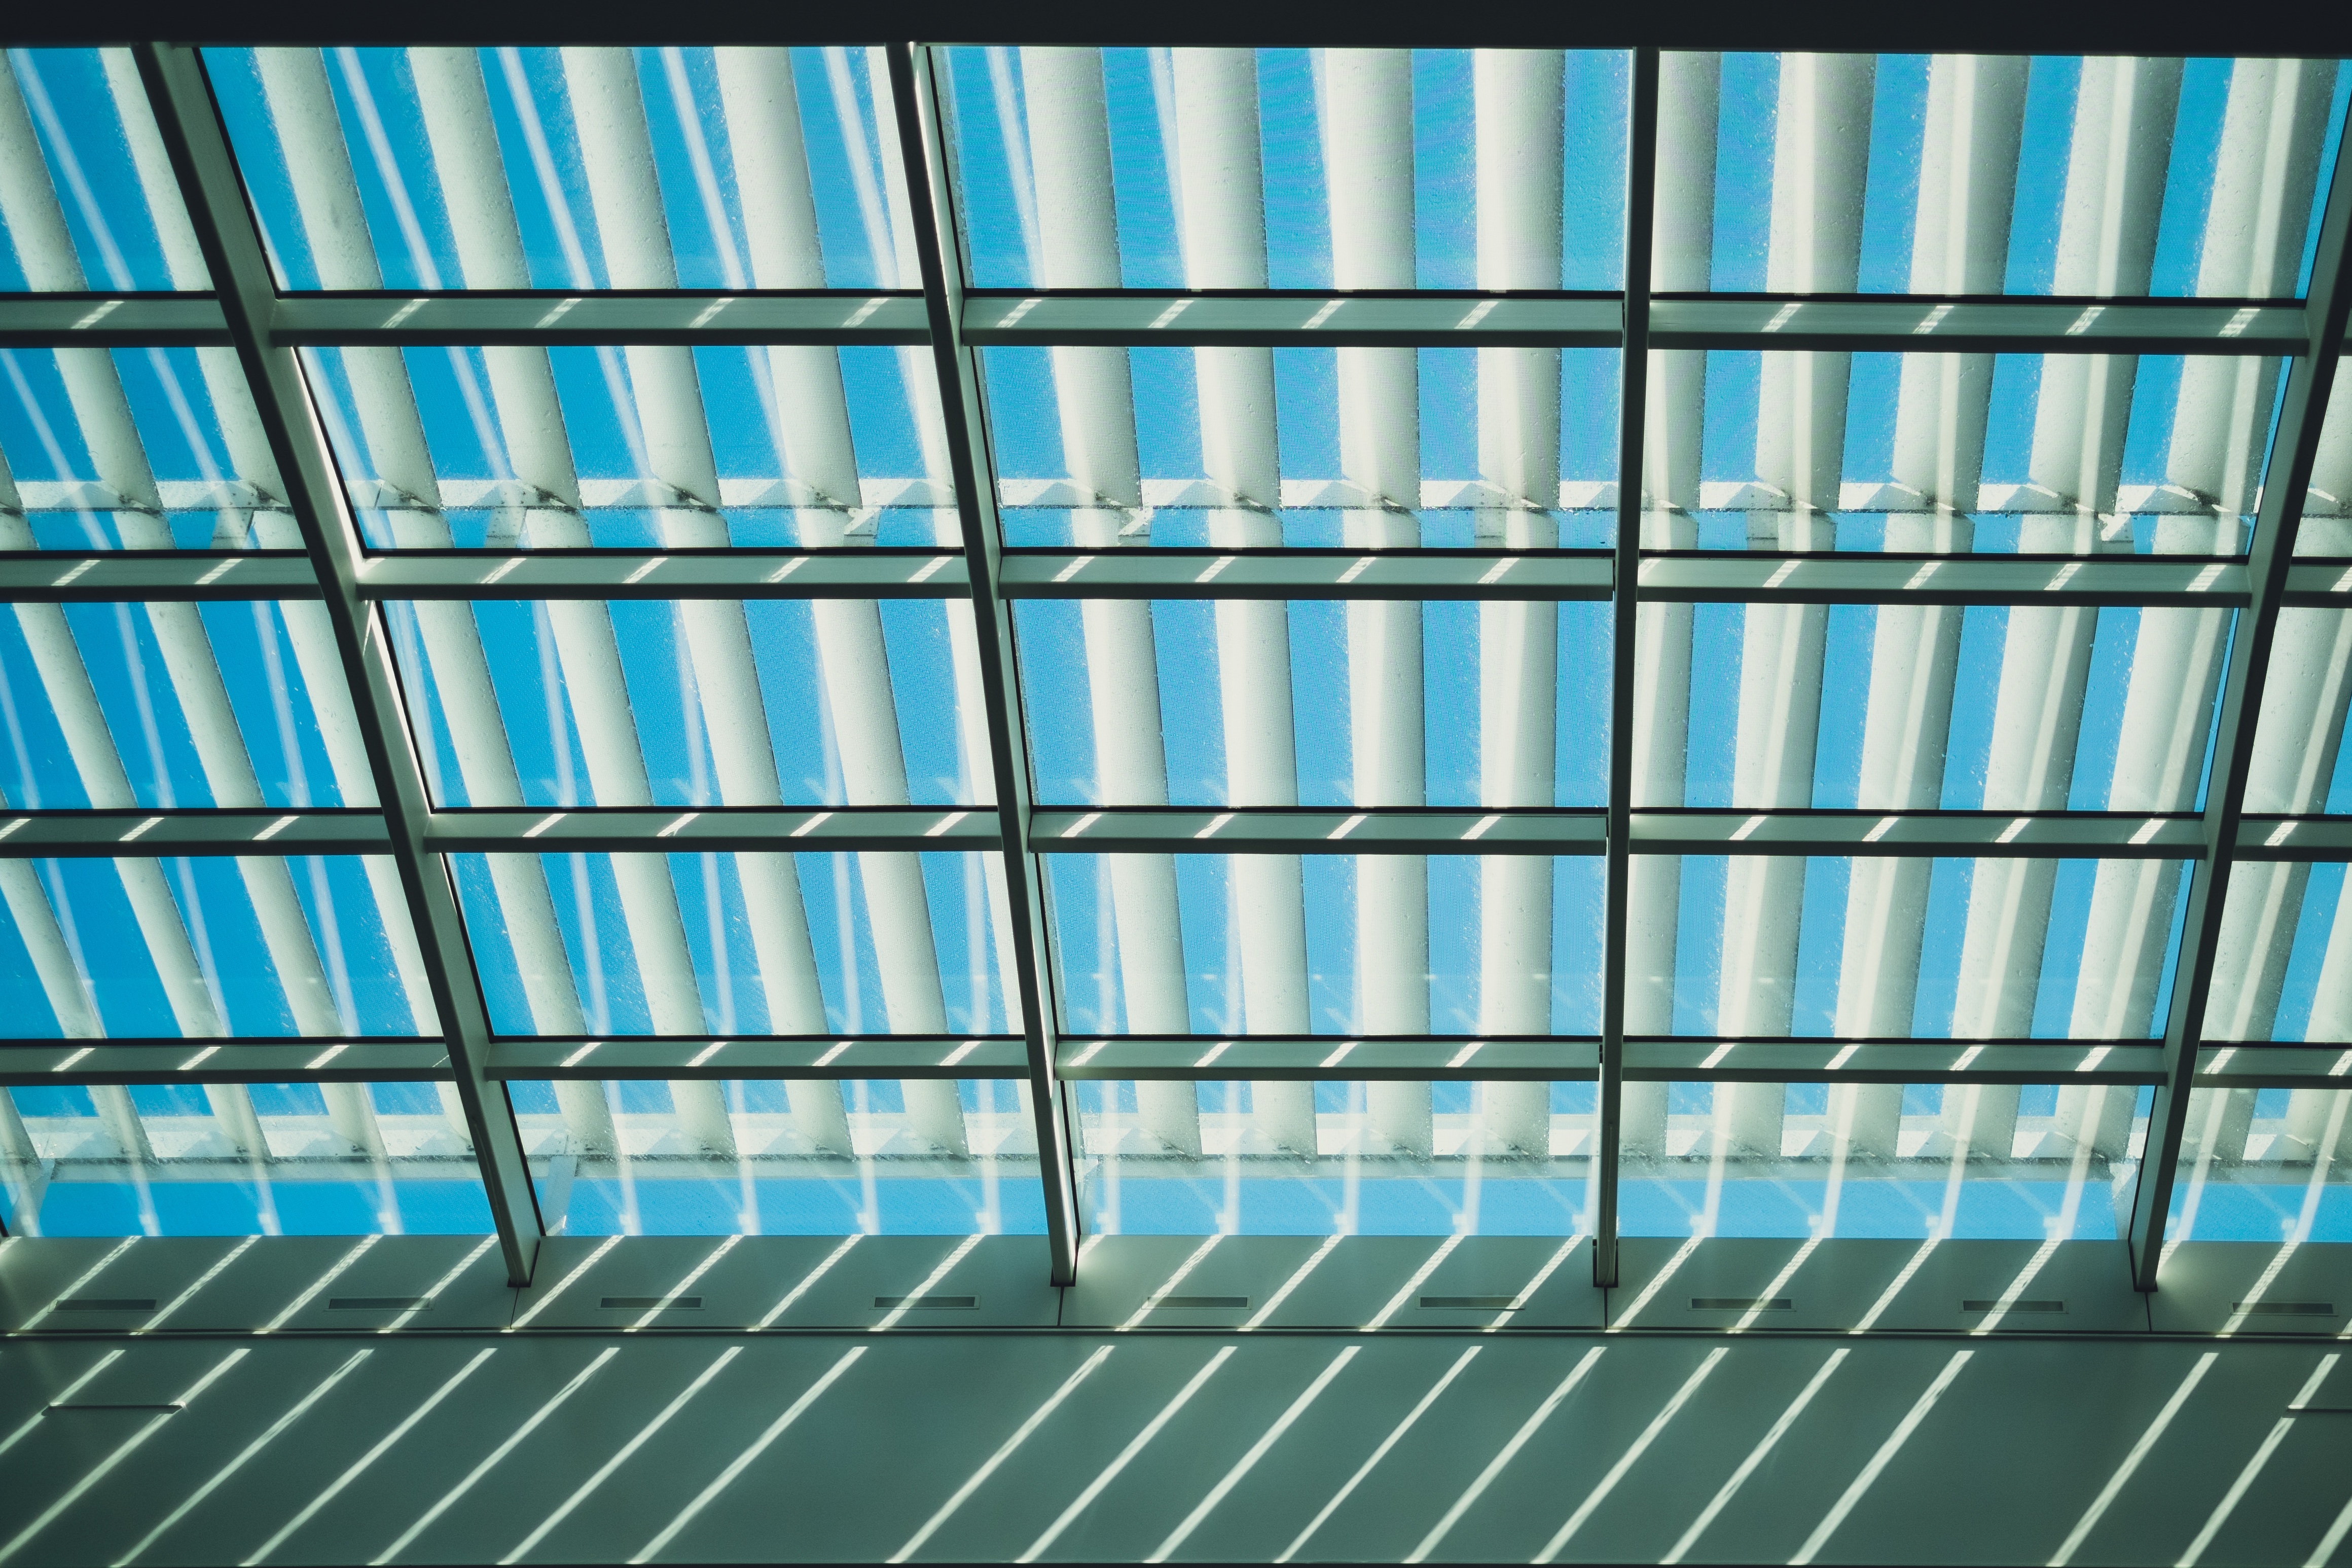
floor, roof, line, facade, interior design, handrail, net, flooring, daylighting, window covering